List of TAP Air Portugal destinations

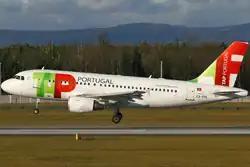
A TAP Portugal Airbus A319-100 lands at Frankfurt Airport in 2011.

TAP Air Portugal was founded as a division of Portugal's Civil Aviation Department under the name "Transportes Aéreos Portugueses" on 14 March 1945, and started operations on 19 September 1946, initially serving the Lisbon–Madrid route using the Douglas DC-3. A year later, the carrier added a route to Angola and Mozambique, at the time claimed to be the world's longest route operated with a Douglas DC-3, having 13 intermediate stops.